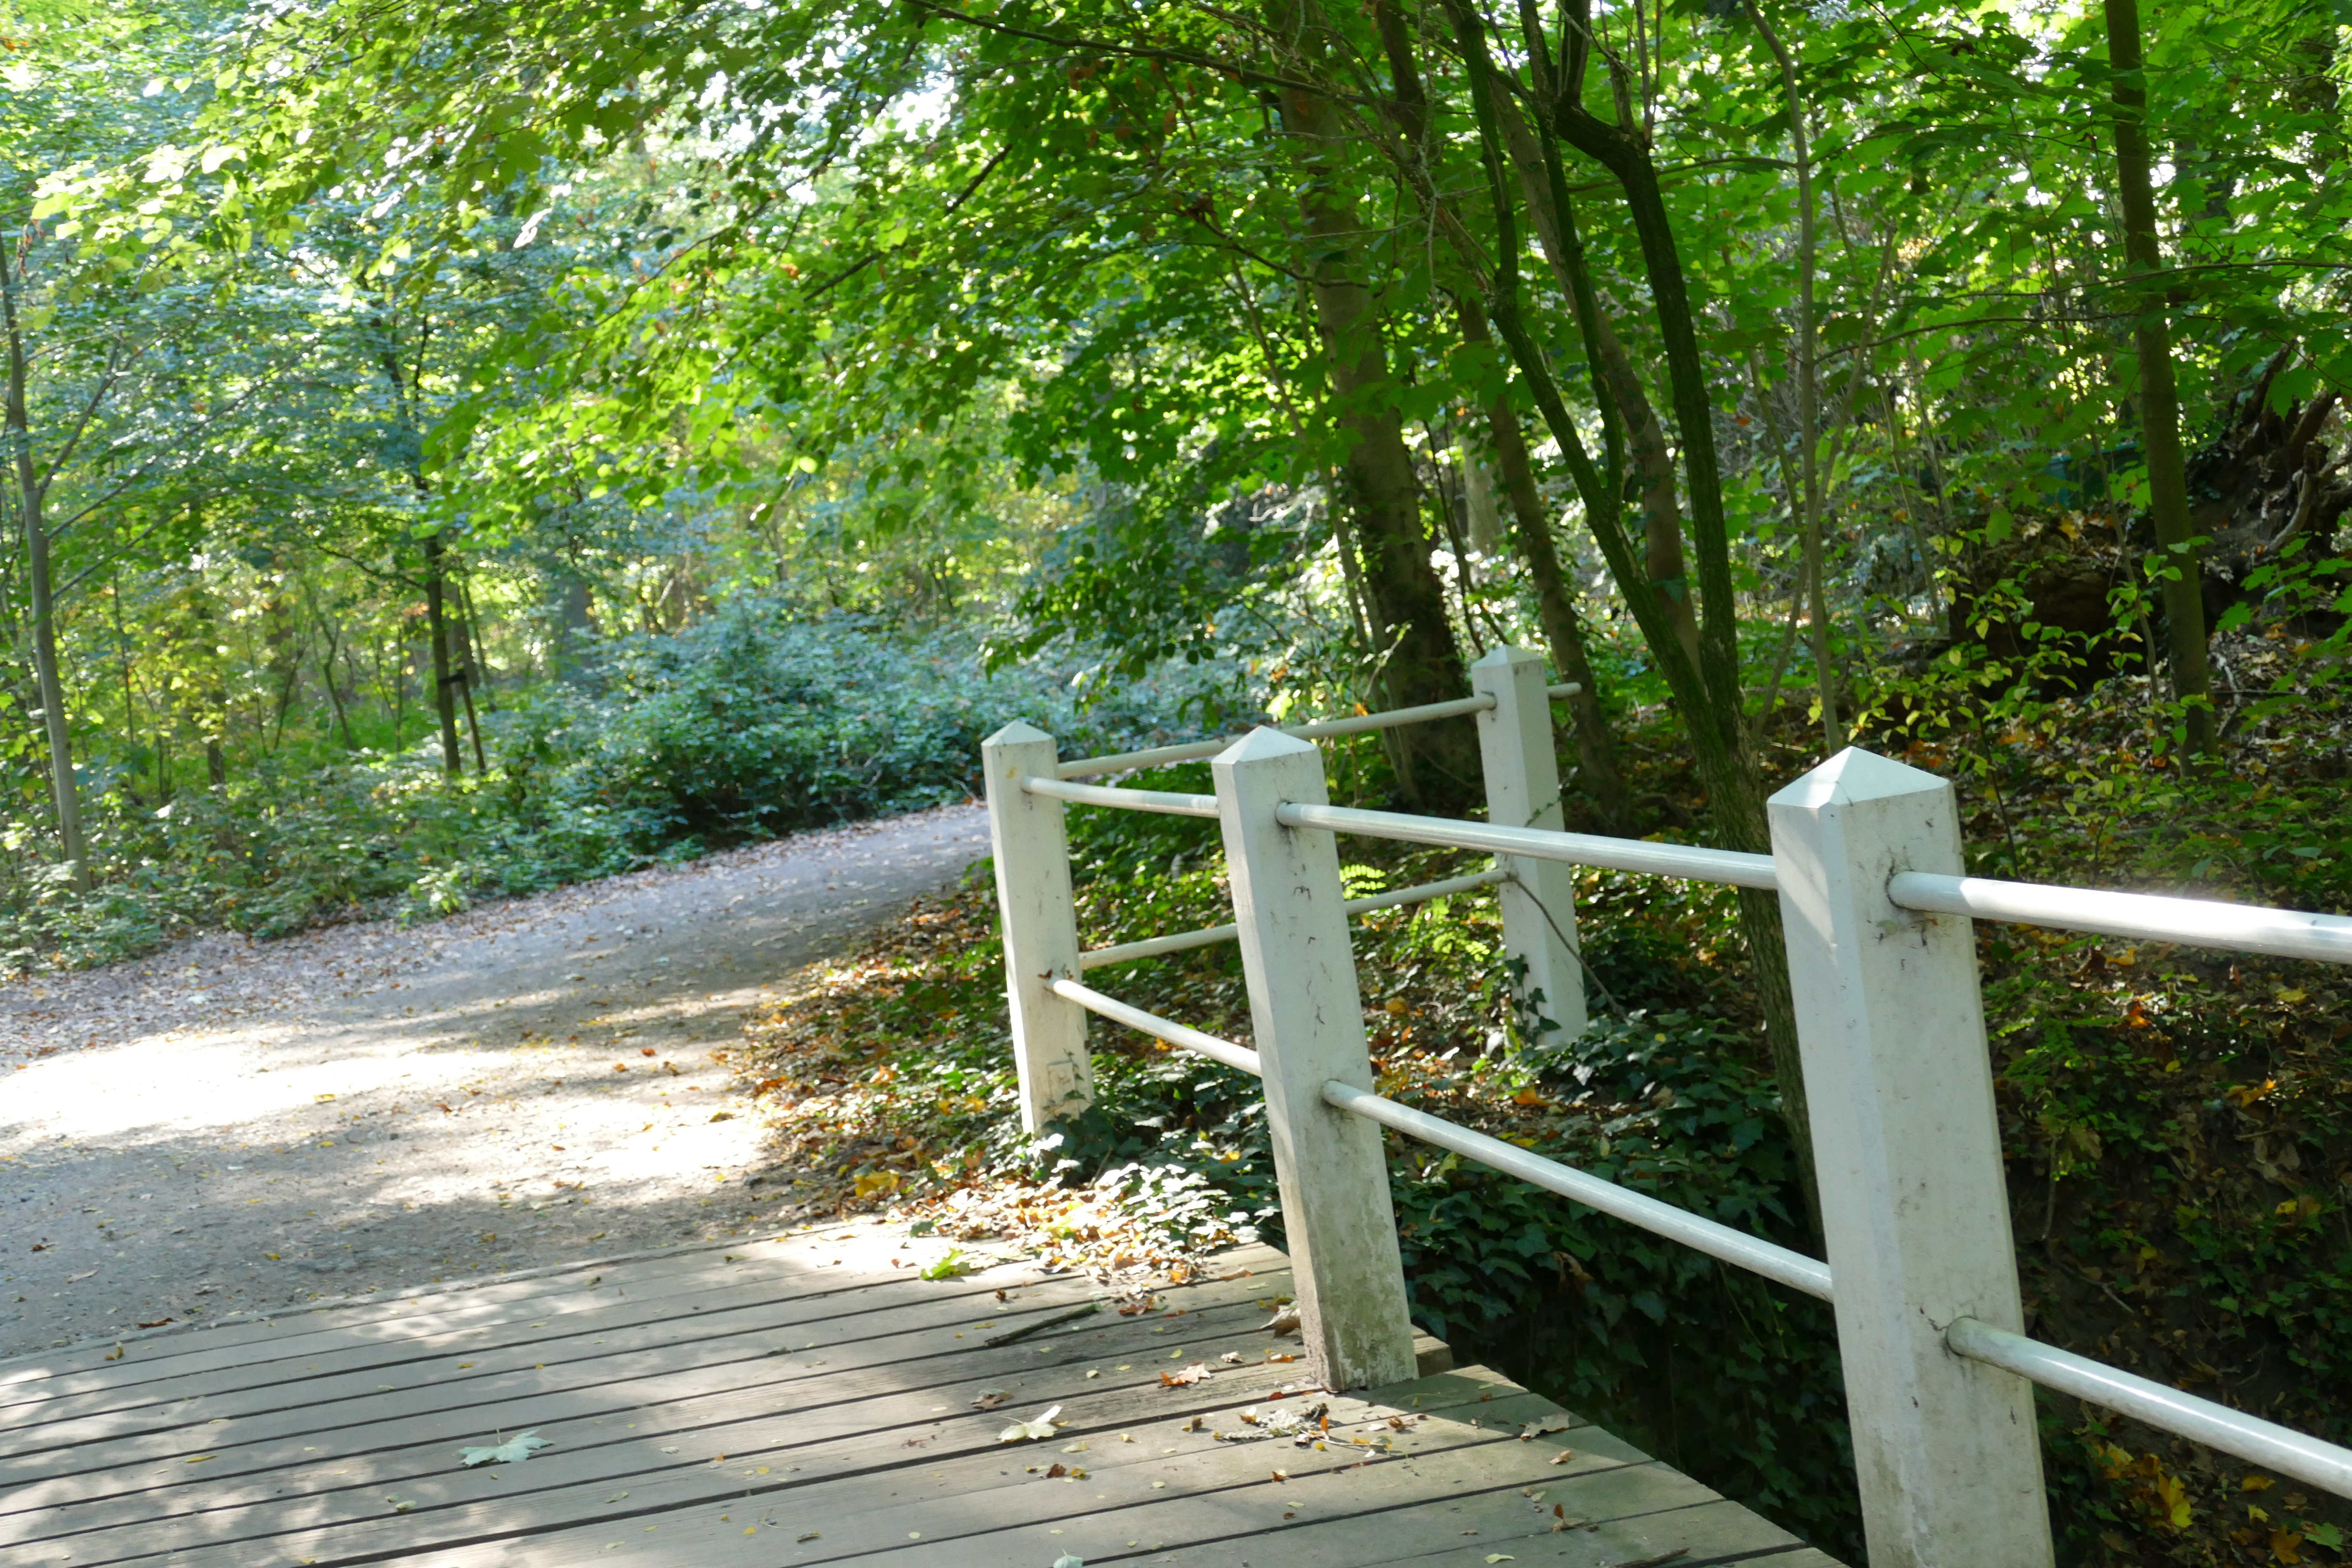
bridge, forest, woods, white, trees, walking, path, nature, nature reserve, tree, leaf, plant, trail, woodland, walkway, fence, grass, guard rail, outdoor structure, landscape, road, state park